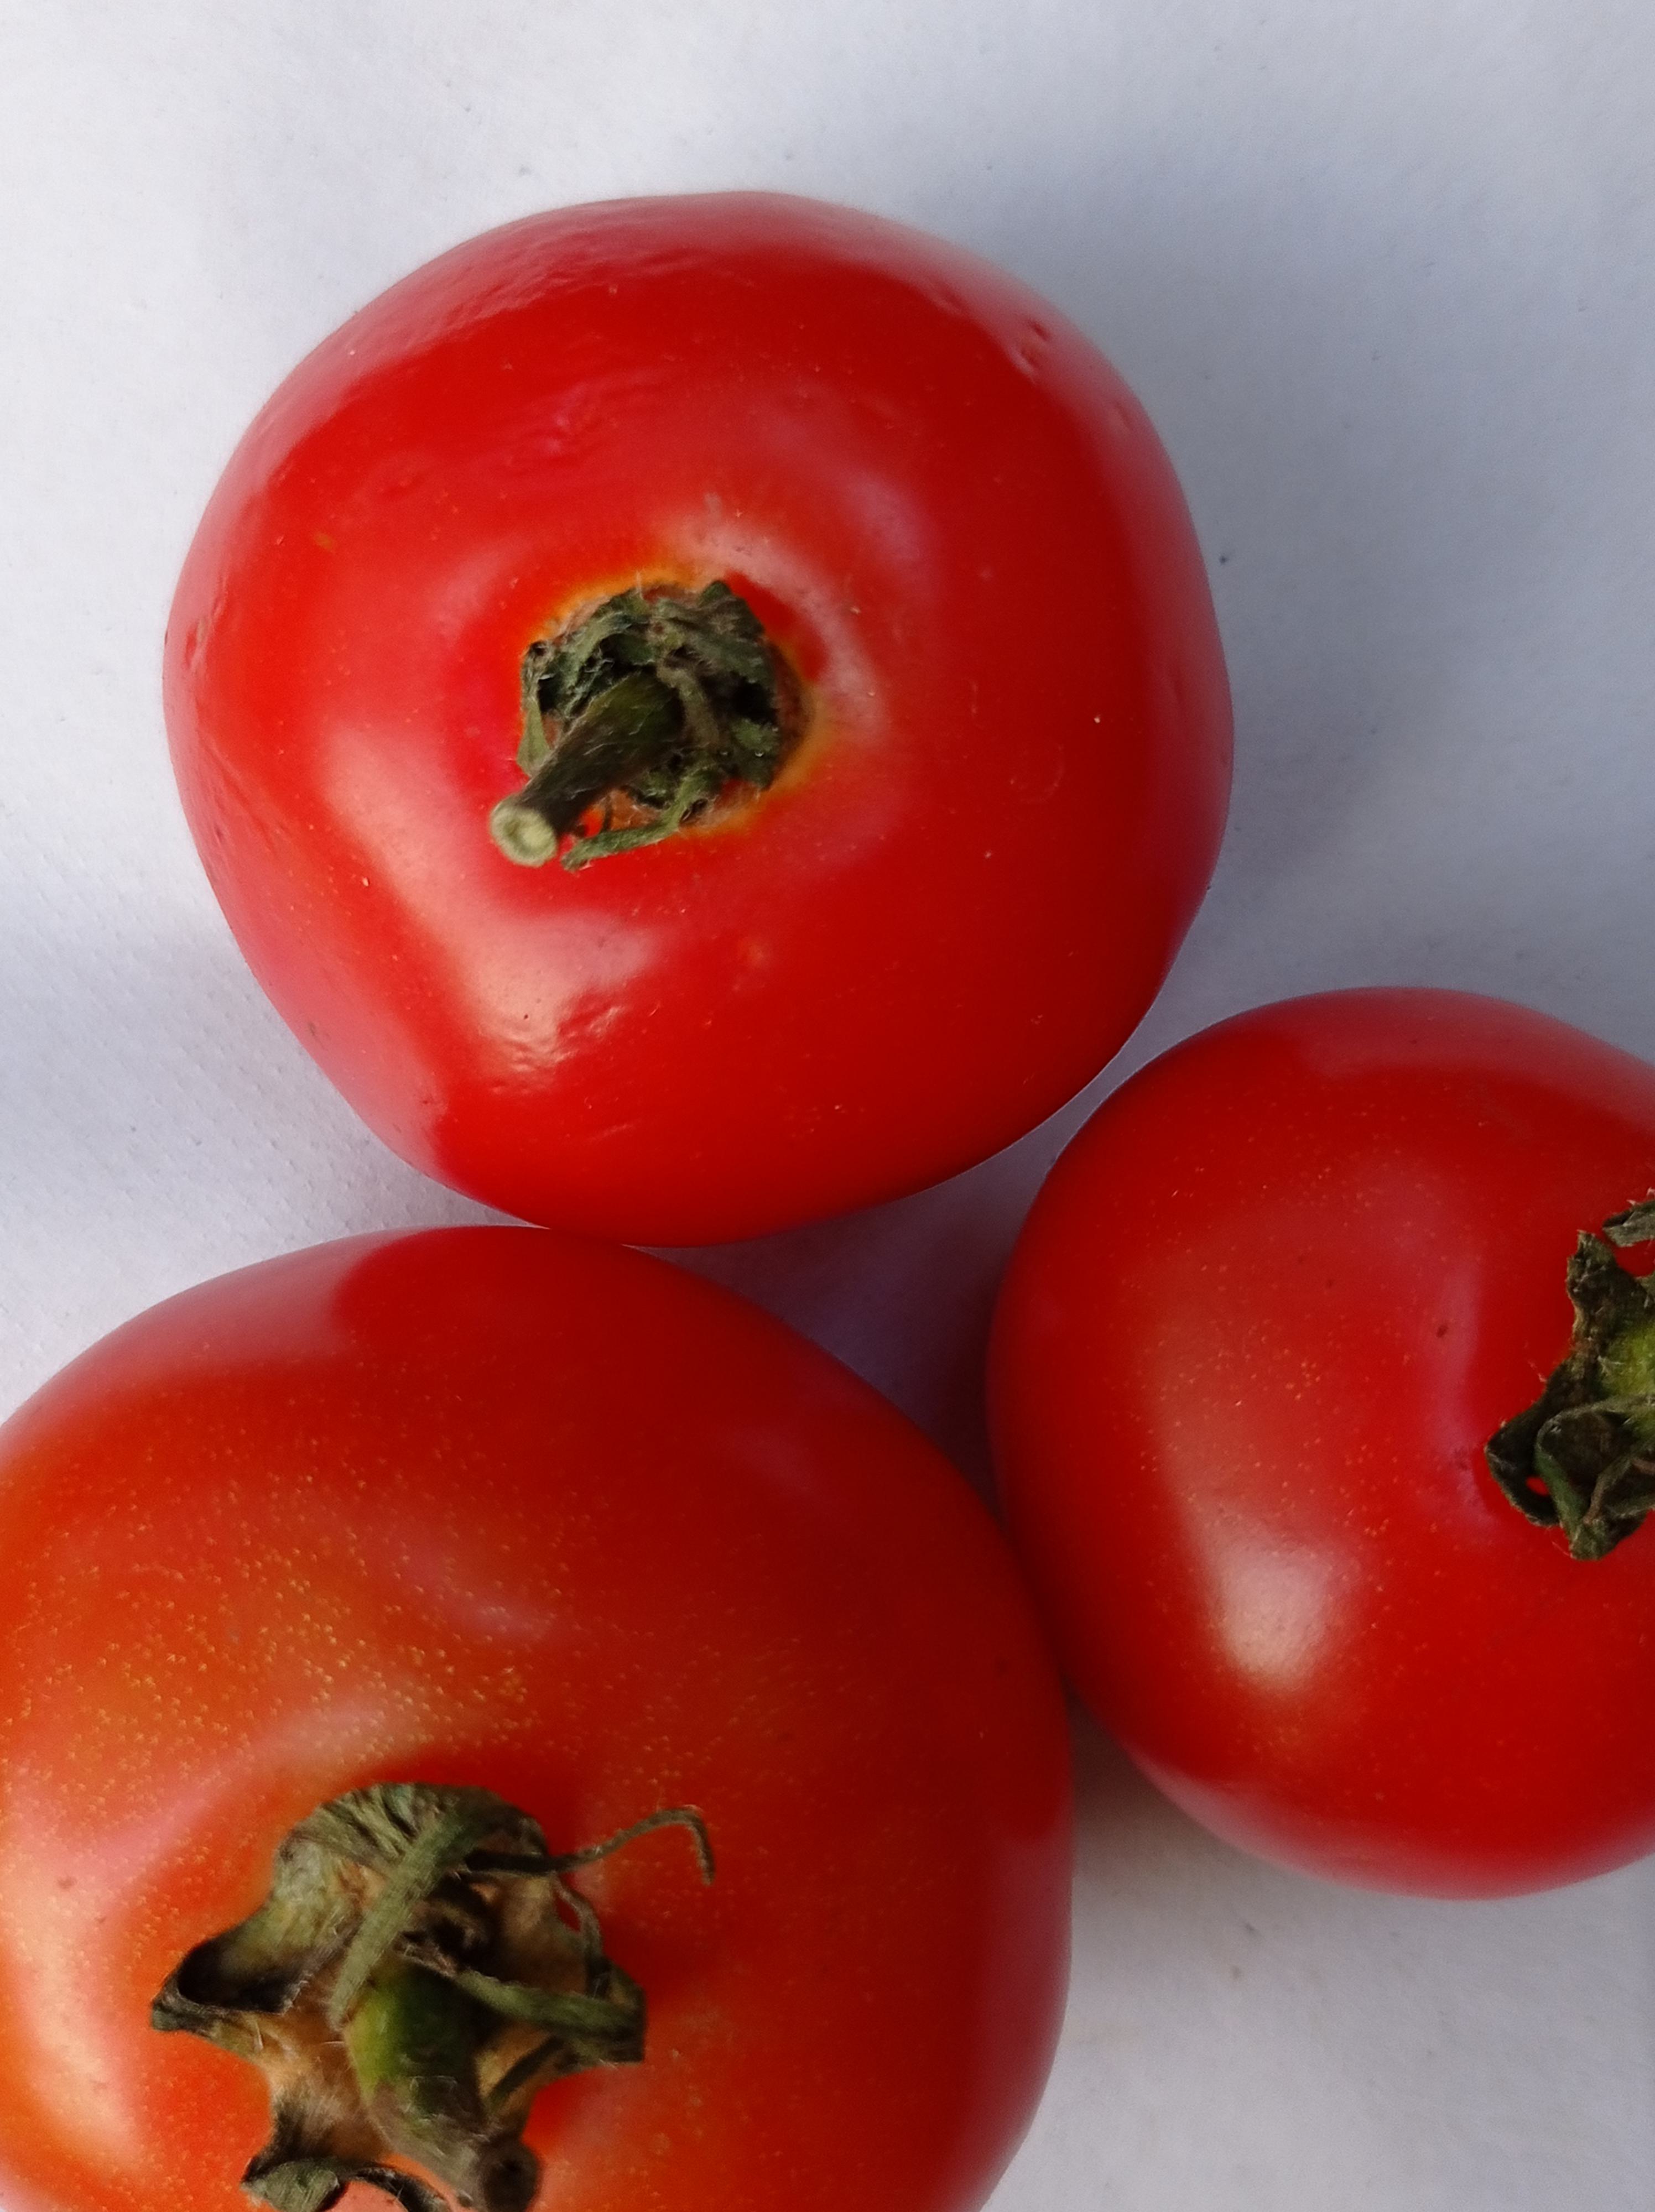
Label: Fresh